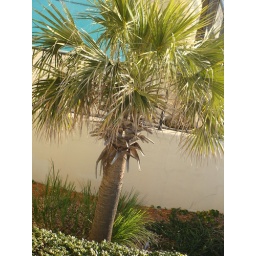
palm tree in myrtle beach SC